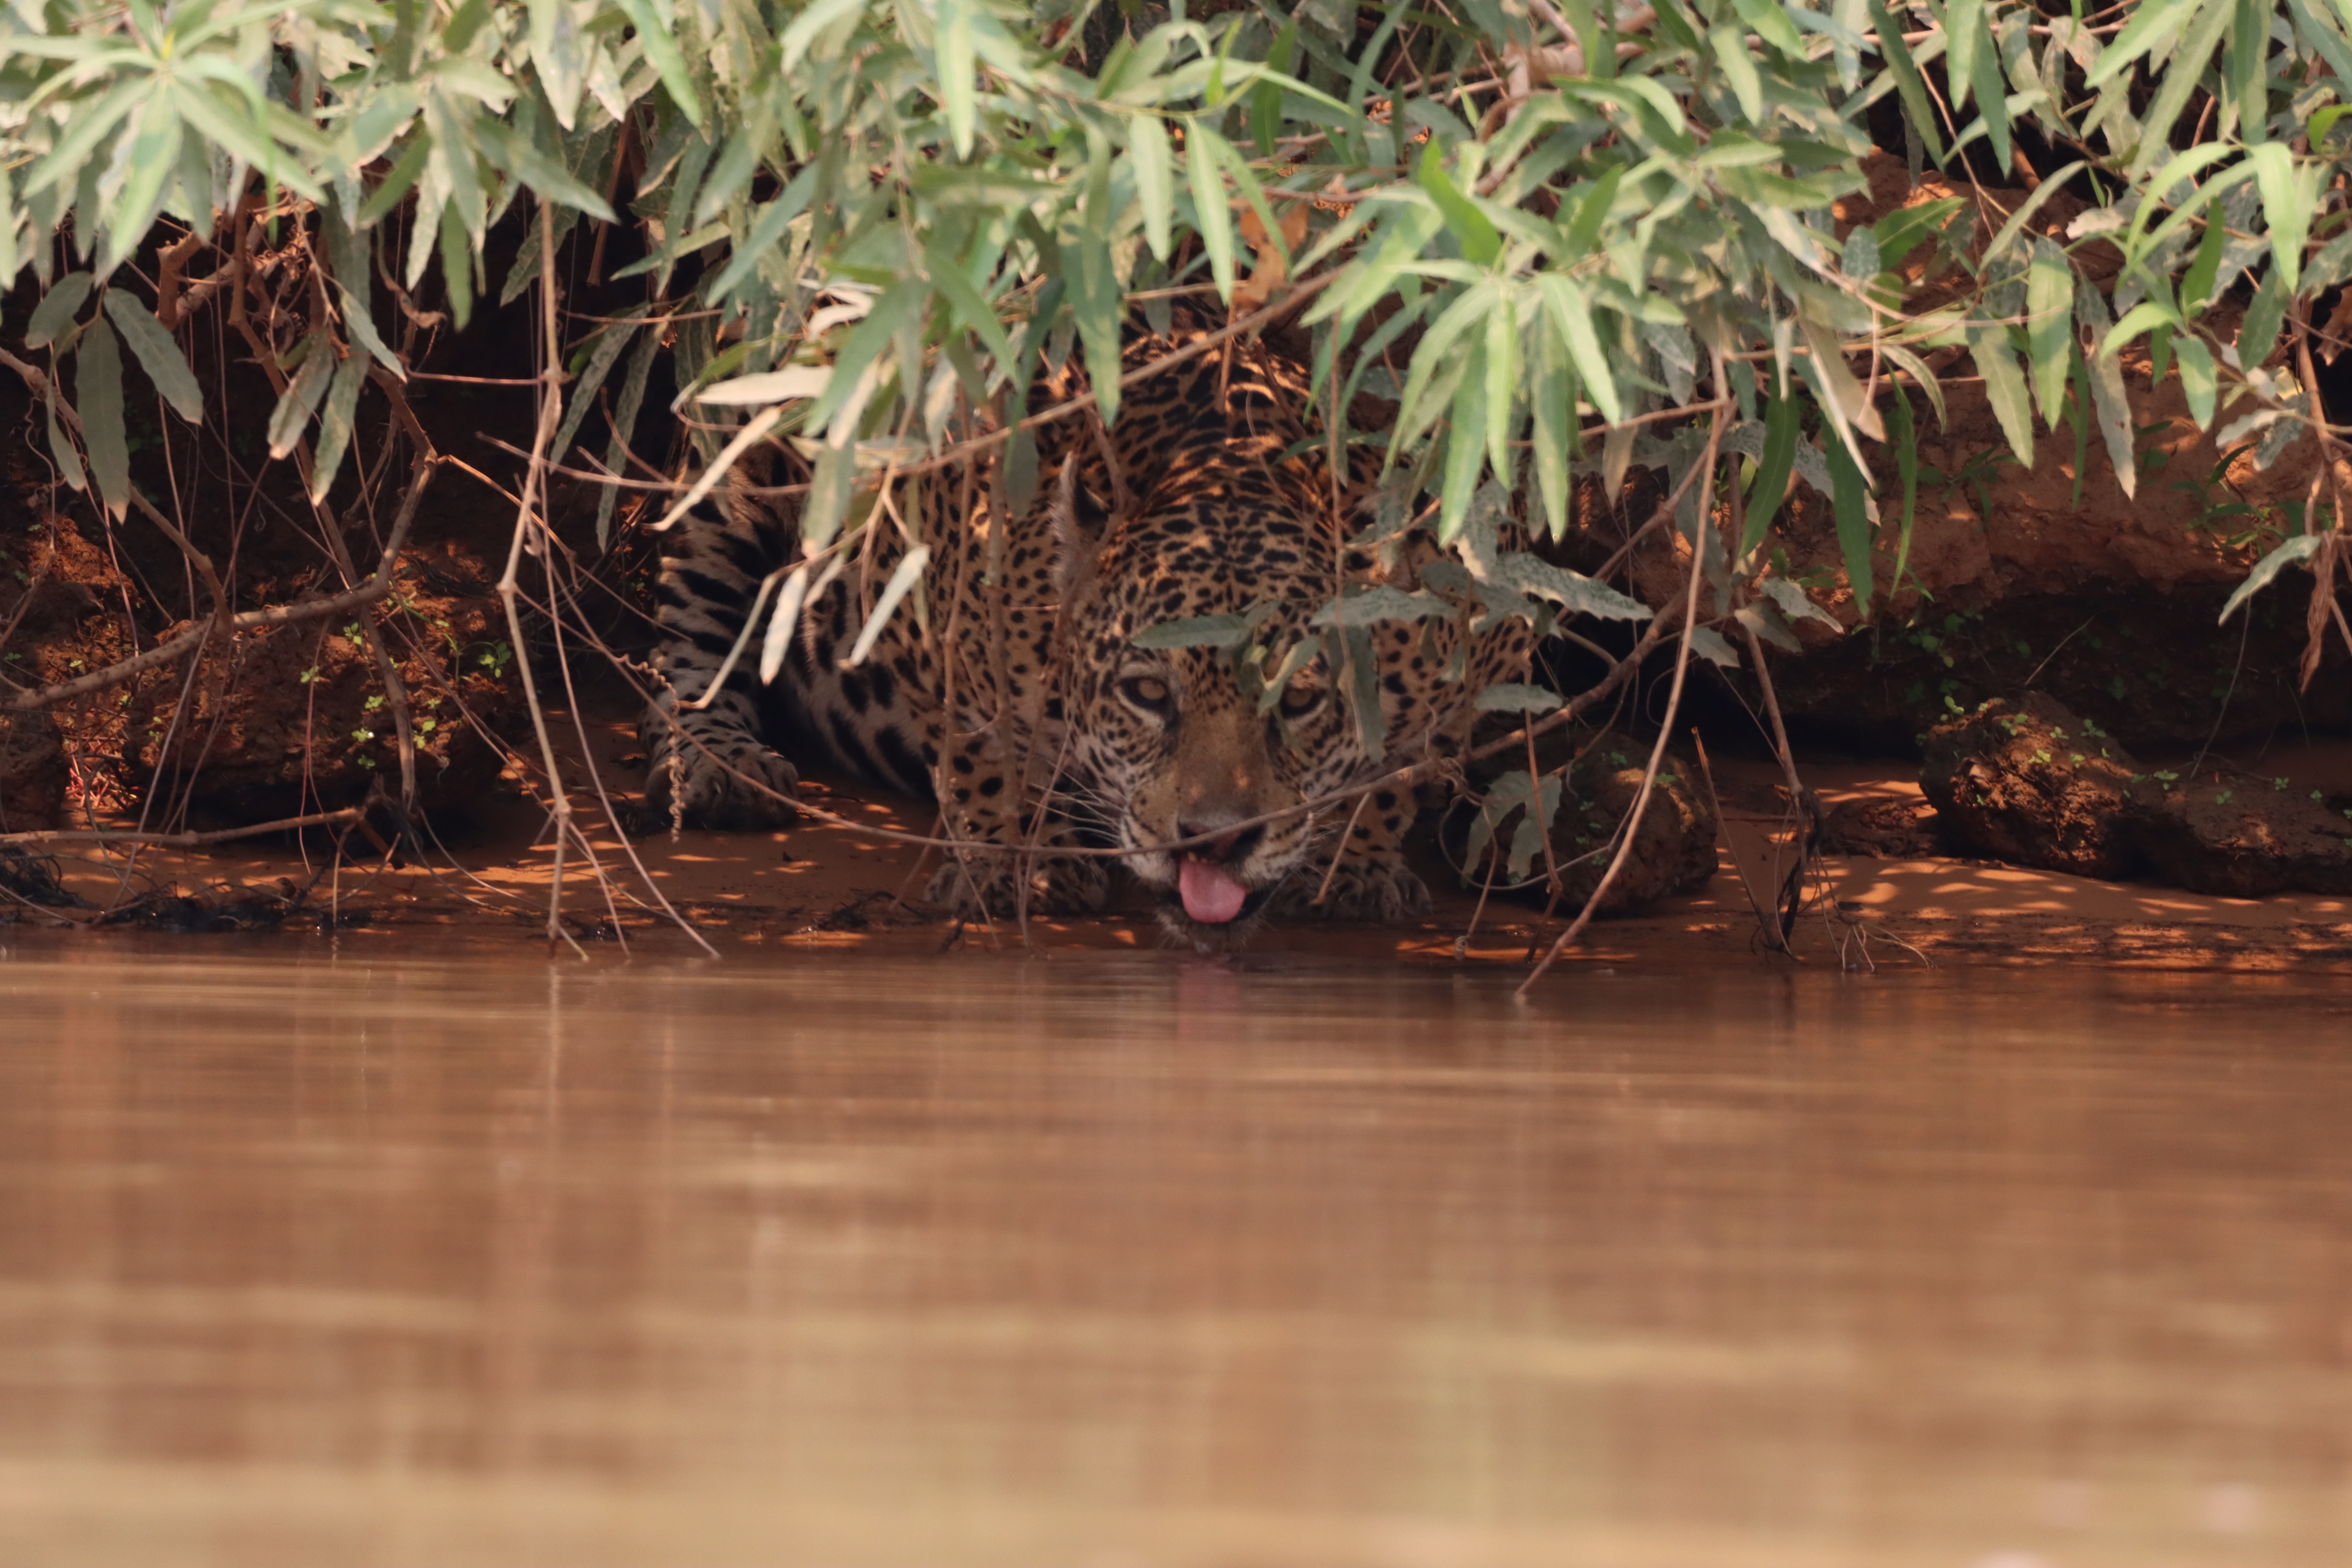
Jaguar: Overa